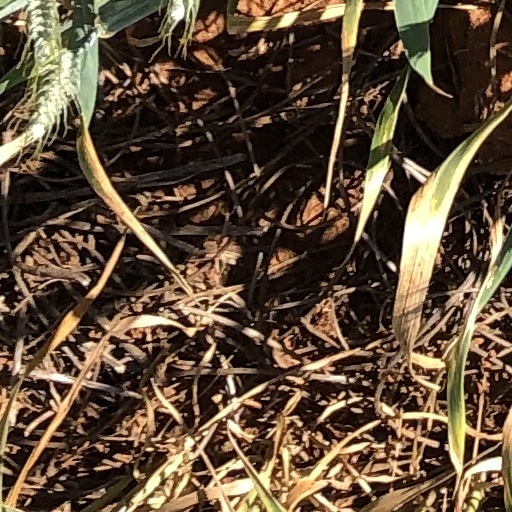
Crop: wheat